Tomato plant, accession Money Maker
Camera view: tilt-top (135 deg); turntable rotation: 330 degrees
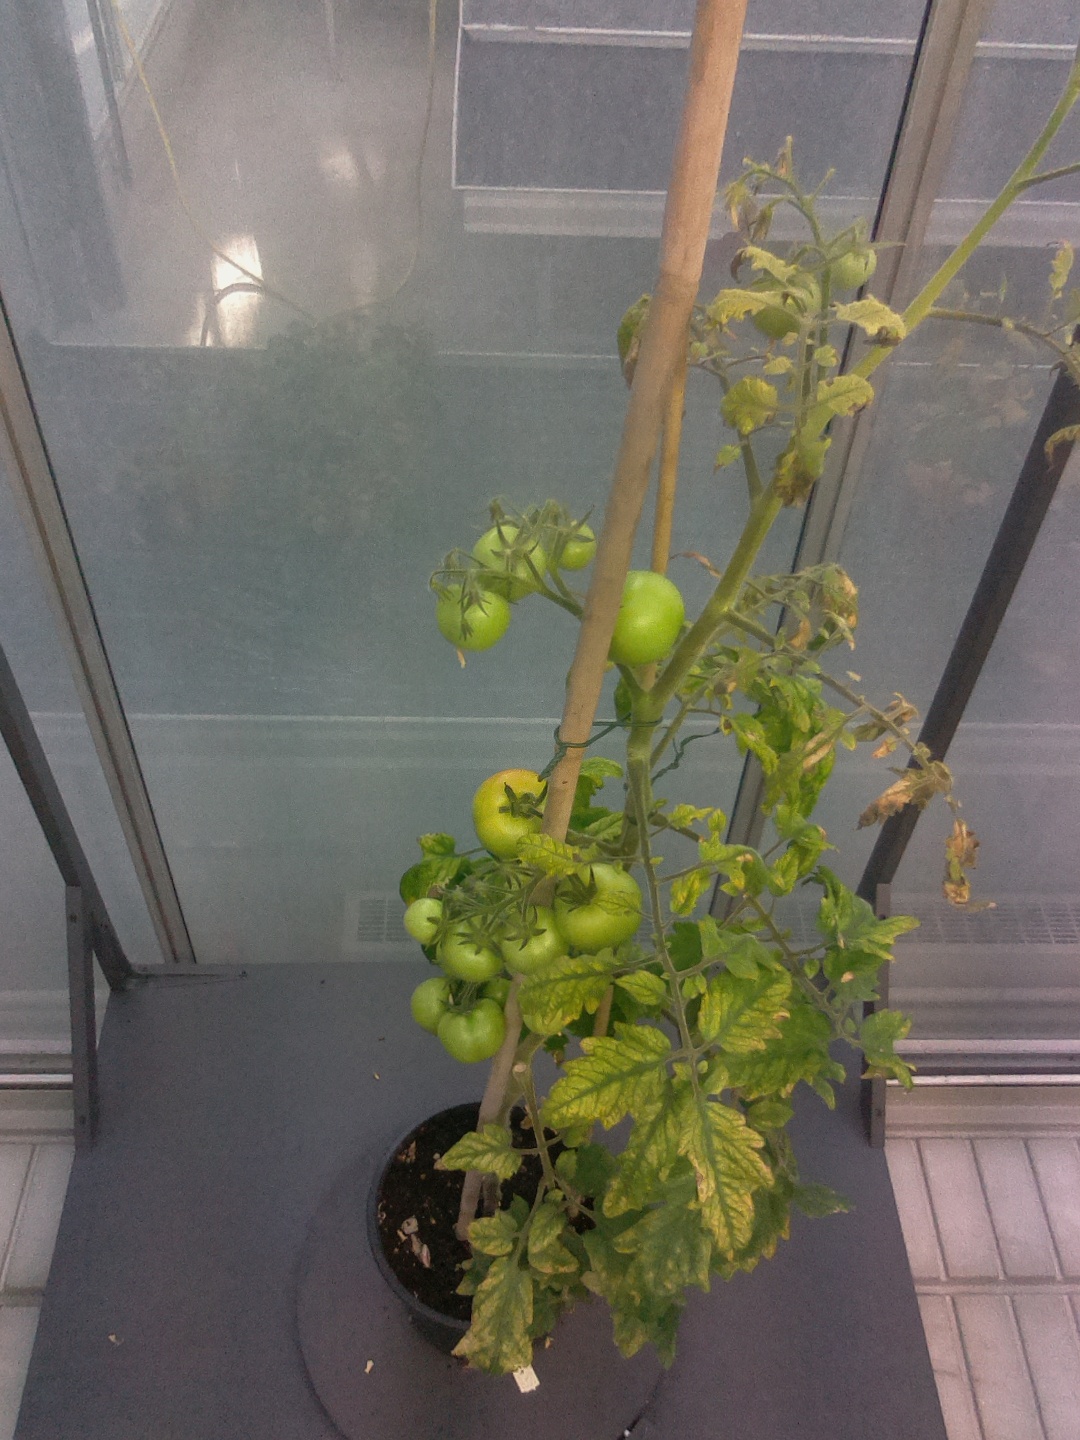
BBCH growth stage 78: 80% -90% of final fruit size